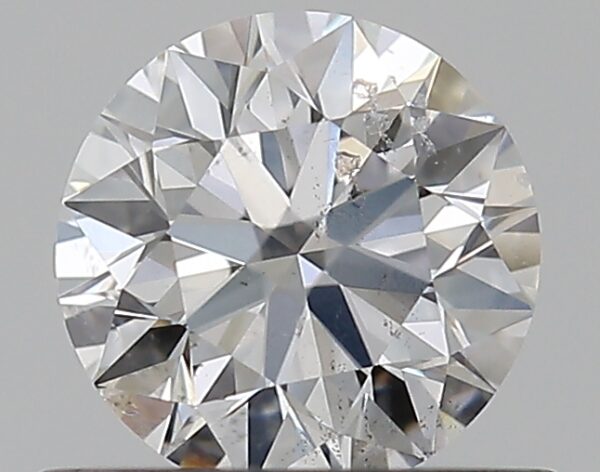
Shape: round
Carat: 0.5
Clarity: SI2
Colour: D
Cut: EX
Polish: EX
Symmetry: EX
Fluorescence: N
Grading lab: GIA
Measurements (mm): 5.05 x 5.07 x 3.17